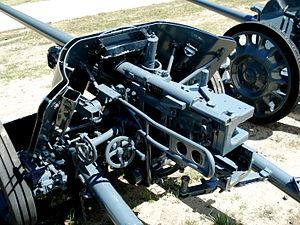
Le 5-cm Pak 38 ou 5-cm Panzerabwehrkanone 38 était un canon antichar de 50 mm utilisé pendant la Seconde Guerre mondiale par la Wehrmacht. Développé par Rheinmetall-Borsig AG en 1938, il devait remplacer à partir de 1941 le 3,7-cm Pak 36.